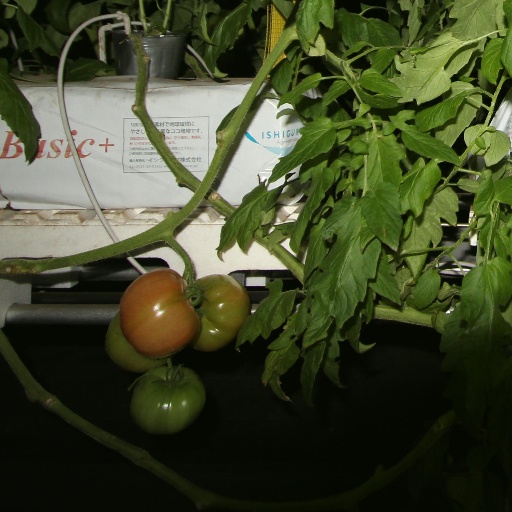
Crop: tomato